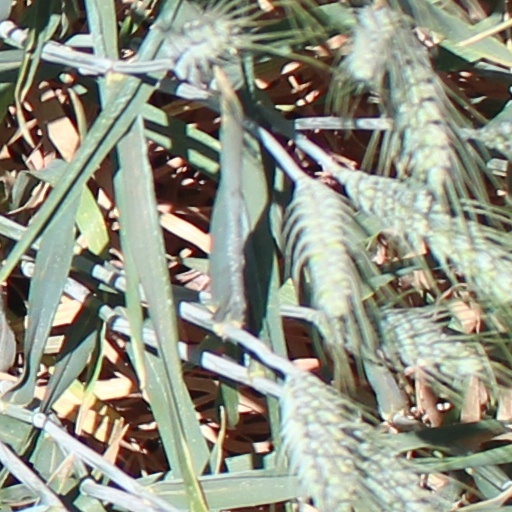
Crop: wheat